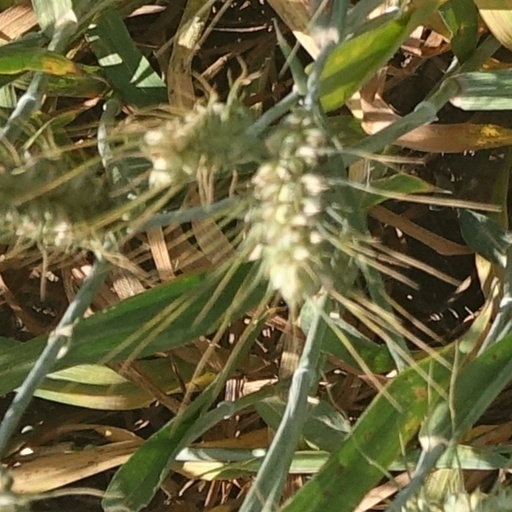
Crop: wheat